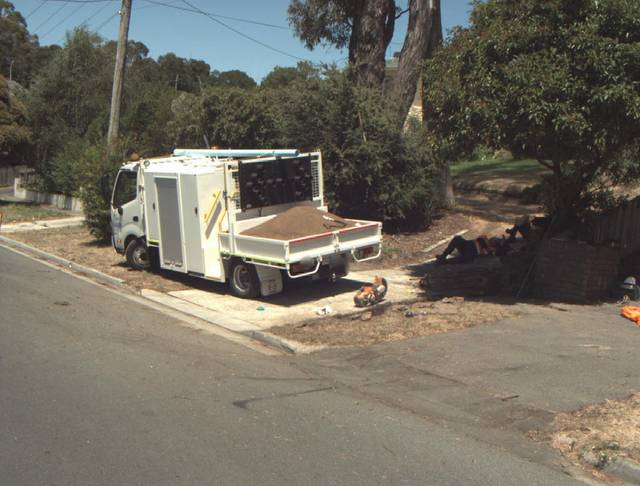
Region: Australia
Coordinates: -41.465, 147.14